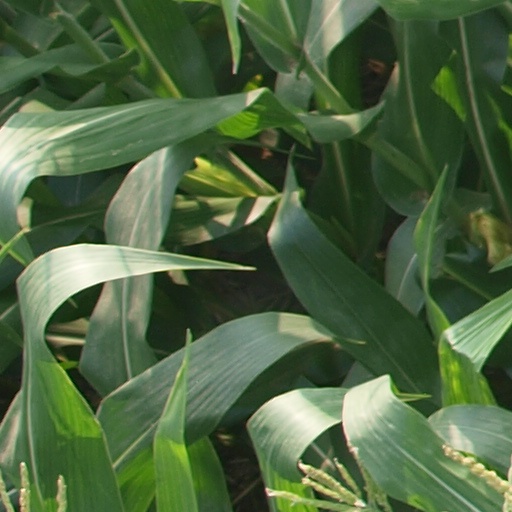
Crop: maize; corn